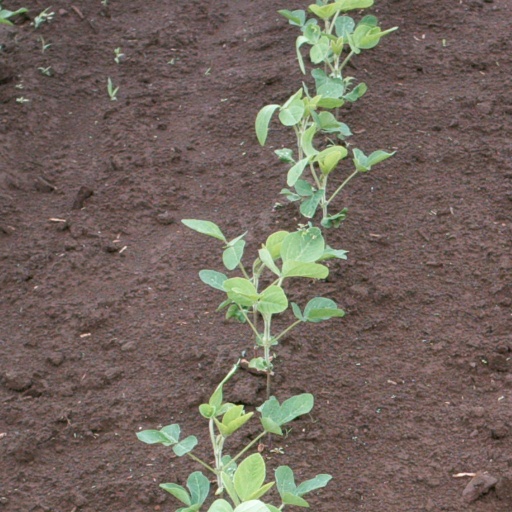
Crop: soybean